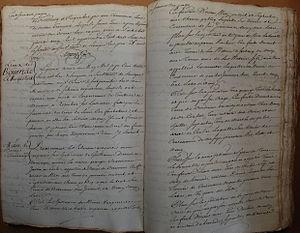
Photographie d'un extrait de l'arpentement de la Baronnie des Angles réalisé en 1736/1741, à la demande du marquis Roux de Gaubert de Courbons, baron des Angles, pour le relèvement de ses droits seigneuriaux dus par les tenanciers de la Baronnie des Angles. Le document photographié est le début du registre concernant les lieux de Bourréac et Récahorts (hameau de Bourréac). Ce document est tiré du fonds d'archives numéroté 4J43 des Archives départementales de Pau (Pyrénées Atlantiques).
Bourréac est une commune française située dans le département des Hautes-Pyrénées, en région Occitanie.